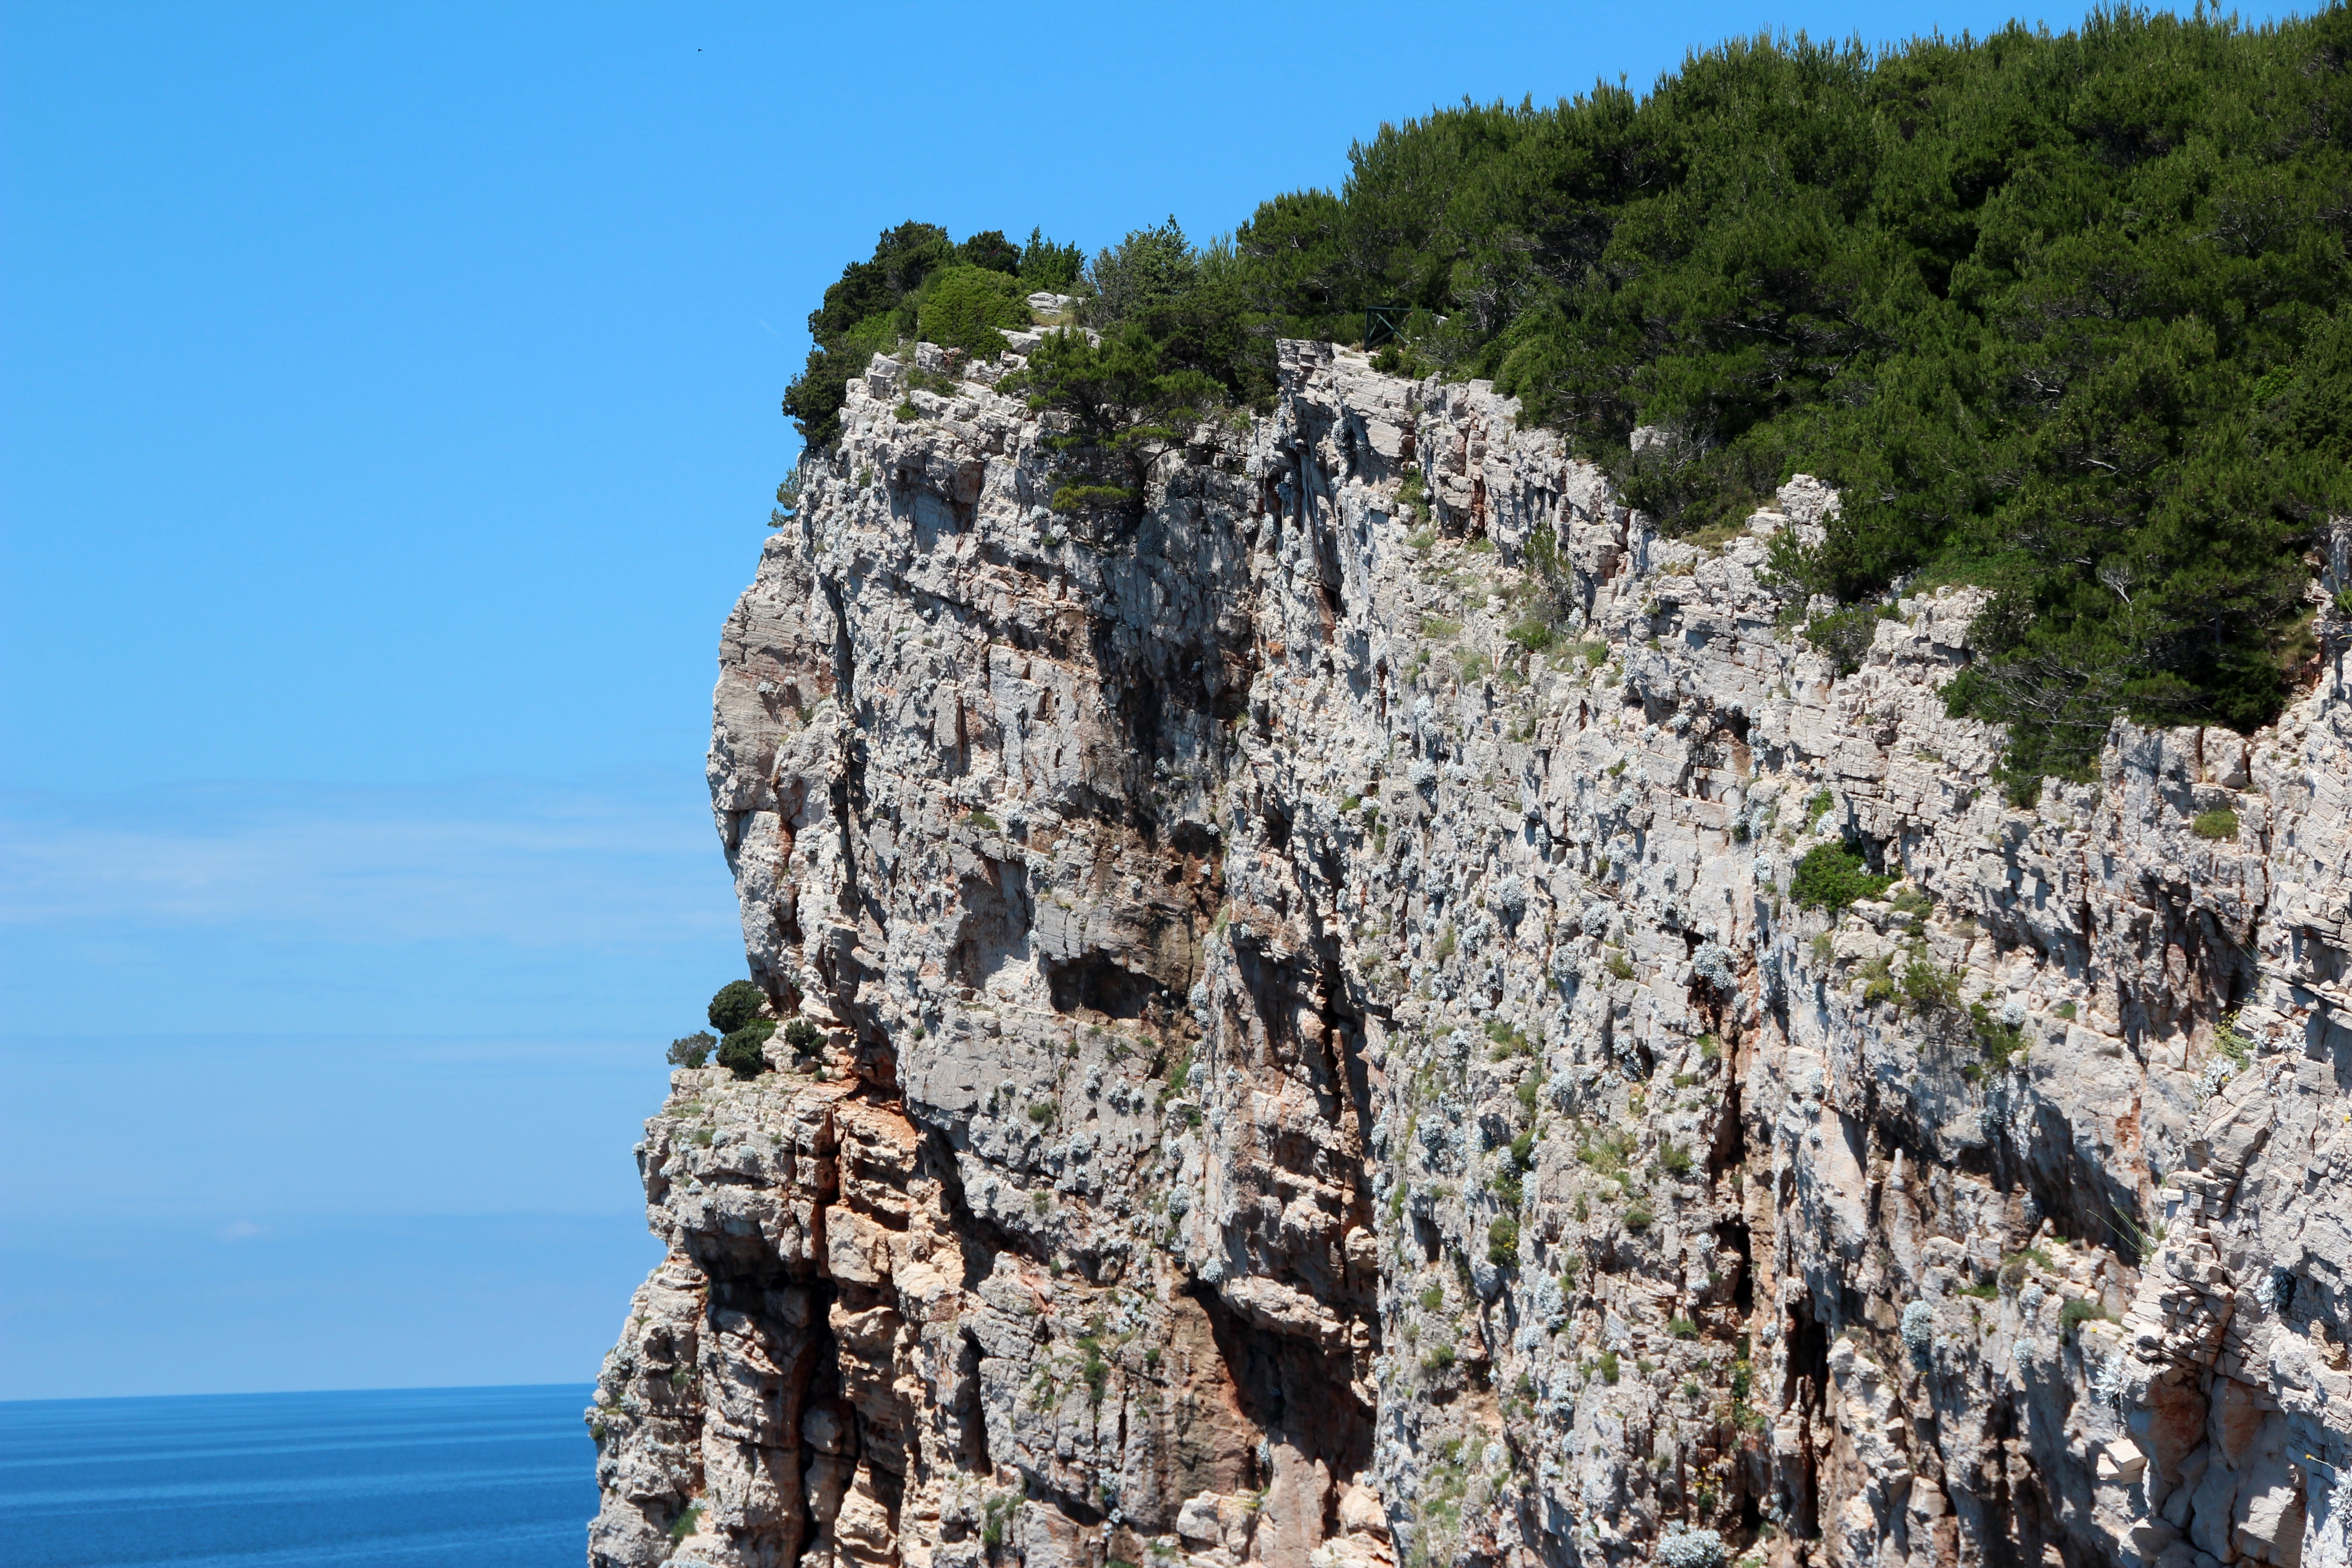
sea, coast, tree, water, nature, rock, mountain, flower, formation, cliff, blue, terrain, national park, ridge, croatia, geology, ecosystem, cape, bedrock, kornati islands